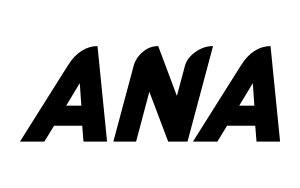
Un athlète neutre autorisé ou ANA est un athlète russe, agréé par l'IAAF à sa propre demande, afin de concourir sans affiliation nationale sous bannière neutre. L'ensemble de ces athlètes constitue le groupe des « athlètes neutres », créé par l'IAAF en 2016.